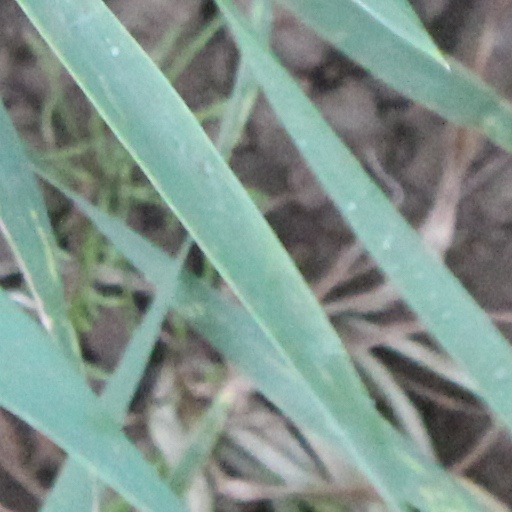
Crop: wheat